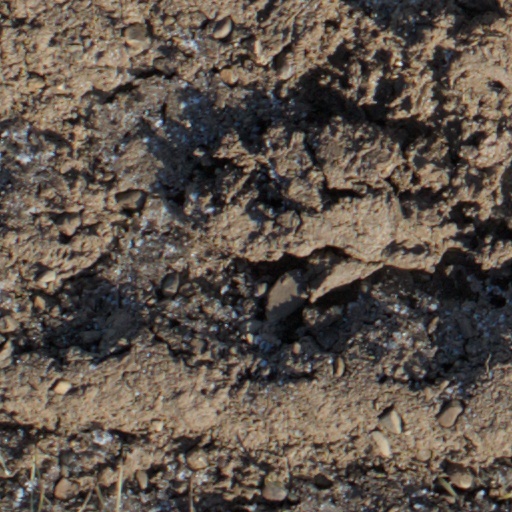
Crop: wheat